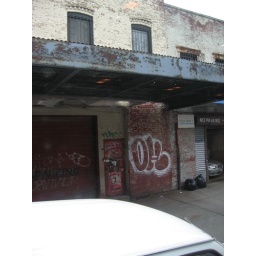
The red door leading to Sam's apartment in the Meat-packing district.